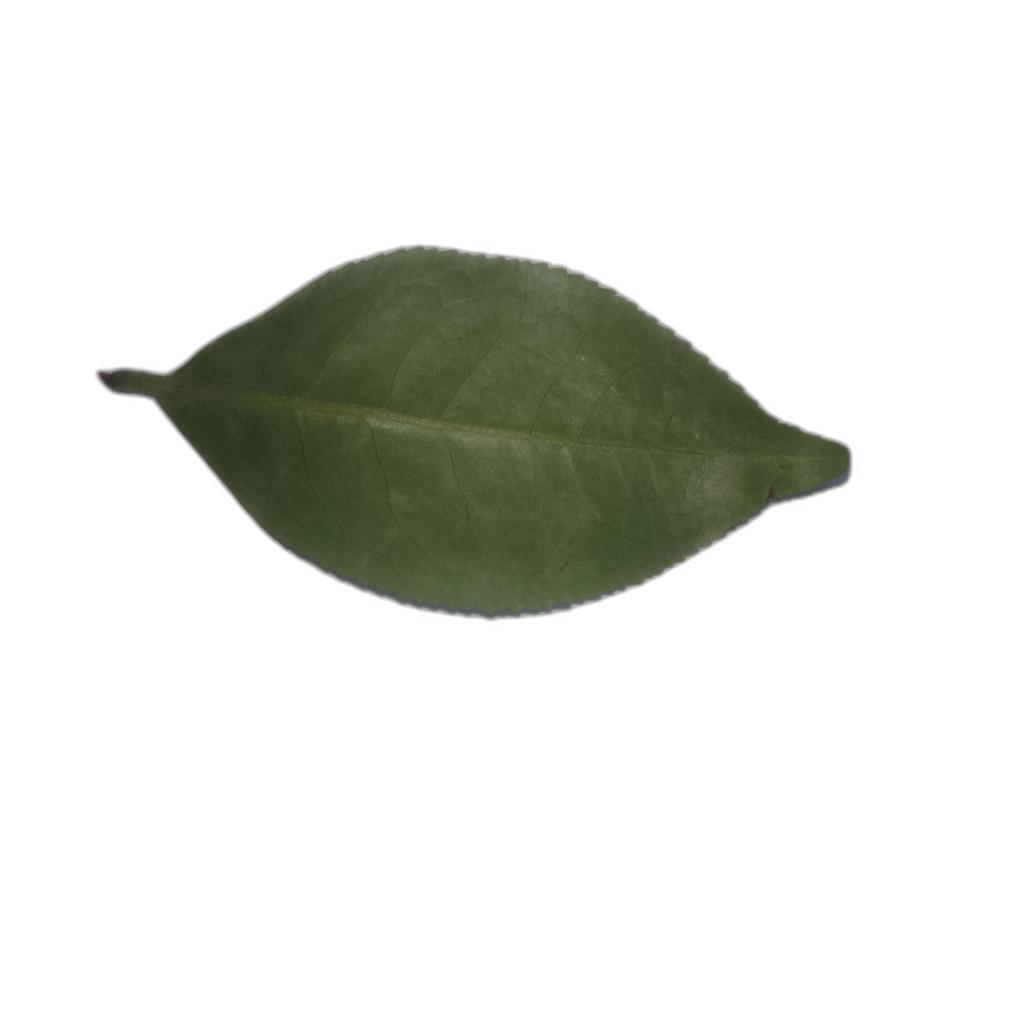
Label: Healthy